Question: Where is she at?
Tambaya: Ta ina take?
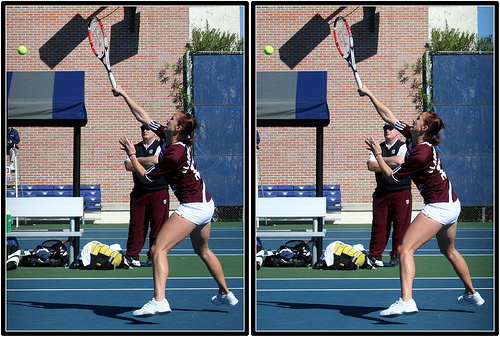
Answer: On the court.
Amsa: A filin wasan.